Chingaza National Natural Park

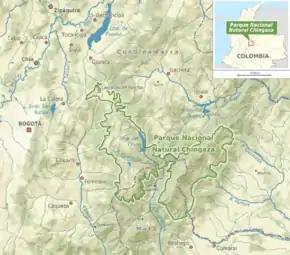
Map of Chingaza National Park

Chingaza National Natural Park is located in the Eastern Ranges of the Colombian Andes, northeast of Bogotá, Colombia in the departments of Cundinamarca and Meta. The elevation in the park, to the east of the Altiplano Cundiboyacense, ranges from , and the temperature ranges from . The park extends over the Cundinamarca municipalities La Calera, Fómeque, Guasca and San Juanito (Meta).